List of Veronica Mars characters

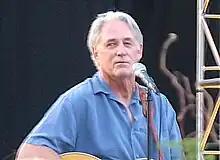
John Bennett Perry played Alan Moorehead

John Bennett Perry plays Alan Moorehead, the principal of Neptune High. When Moorehead was a teacher, he had an affair with then-student Mary, and she left their baby Trina Echolls at his doorstep. He then left the baby in the bathroom at the prom, knowing they would think it belonged to a student. Many years later, when Veronica discovers that he is Trina's father, Moorehead is fired as principal.